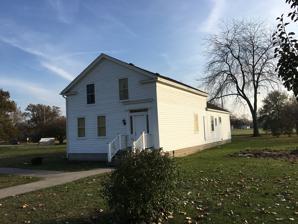
Building: Benjamin Cushway House
Country: United States of America
Year built: 1844
United States historic place Benjamin Cushway House U.S. National Register of Historic Places Location Rust Ave. and Fordney St. Saginaw, Michigan Coordinates 43°24′38″N 83°57′40″W / 43.41056°N 83.96111°W / 43.41056; -83.96111 ( Benjamin Cushway House ) Area less than one acre Built 1844 ( 1844 ) Architectural style Greek Revival MPS Center Saginaw MRA NRHP reference No. 82002865 Added to NRHP July 9, 1982 The Benjamin Cushway House is a single family home located near the corner of Rust Avenue and Fordney Street in Saginaw, Michigan . Built in 1844, it is the oldest surviving residence in Saginaw County . It was listed on the National Register of Historic Places in 1982. History Benjamin Cushway, then still a boy, moved to Saginaw in 1810 with his family. He worked first on a farm and later trained as a blacksmith. In 1833, Benjamin married his wife, Adelaide. In 1844, Benjamin and Adelaide Cushway constructed this house at what is now the corner of Court and Hamilton Street. The site was located within the remains of the abandoned Fort Saginaw. In 1848, the Cushways moved onto a farm, and in 1850 sold the house to Jacob Voght, a grocer and farmer. In 1869, Fort Saginaw was razed, and the Cuchway House was moved to 1404 South Fayette. After the turn of the century, the house was purchased by the Narcarto Family, who owned it at least until the 1980s. It was moved again to its current location in 2001. Description The Cushway House is built of hand-axed timbers. It is a Greek Revival structure with return eaves and a moderately pitched gable roof. References